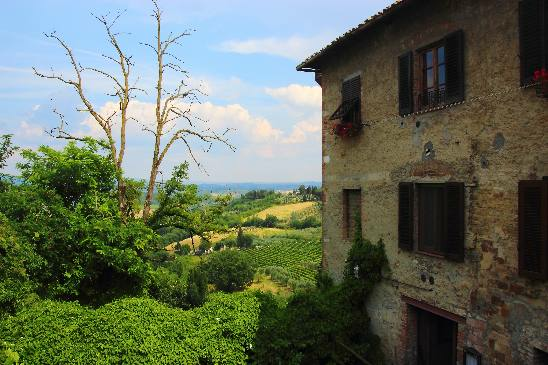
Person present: No